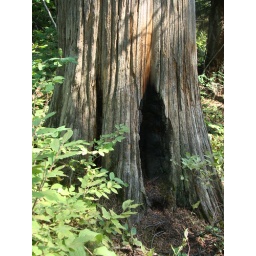
fairie house in a tree